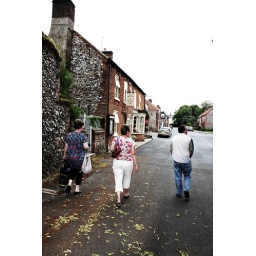
My mum, nan and grandad walking down the street of Castle acre in Norfolk.